James Whale

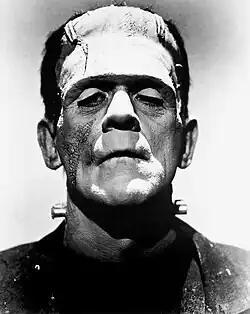
Whale directed Boris Karloff in the iconic horror film "Bride of Frankenstein" (1935).

Universal Studios signed Whale to a five-year contract in 1931 and his first project was "Waterloo Bridge". Based on the Broadway play by Robert E. Sherwood, the film stars Mae Clarke as Myra, a chorus girl in World War I London who becomes a prostitute. It too was a critical and popular success. At around this time, Whale and Lewis began living together.